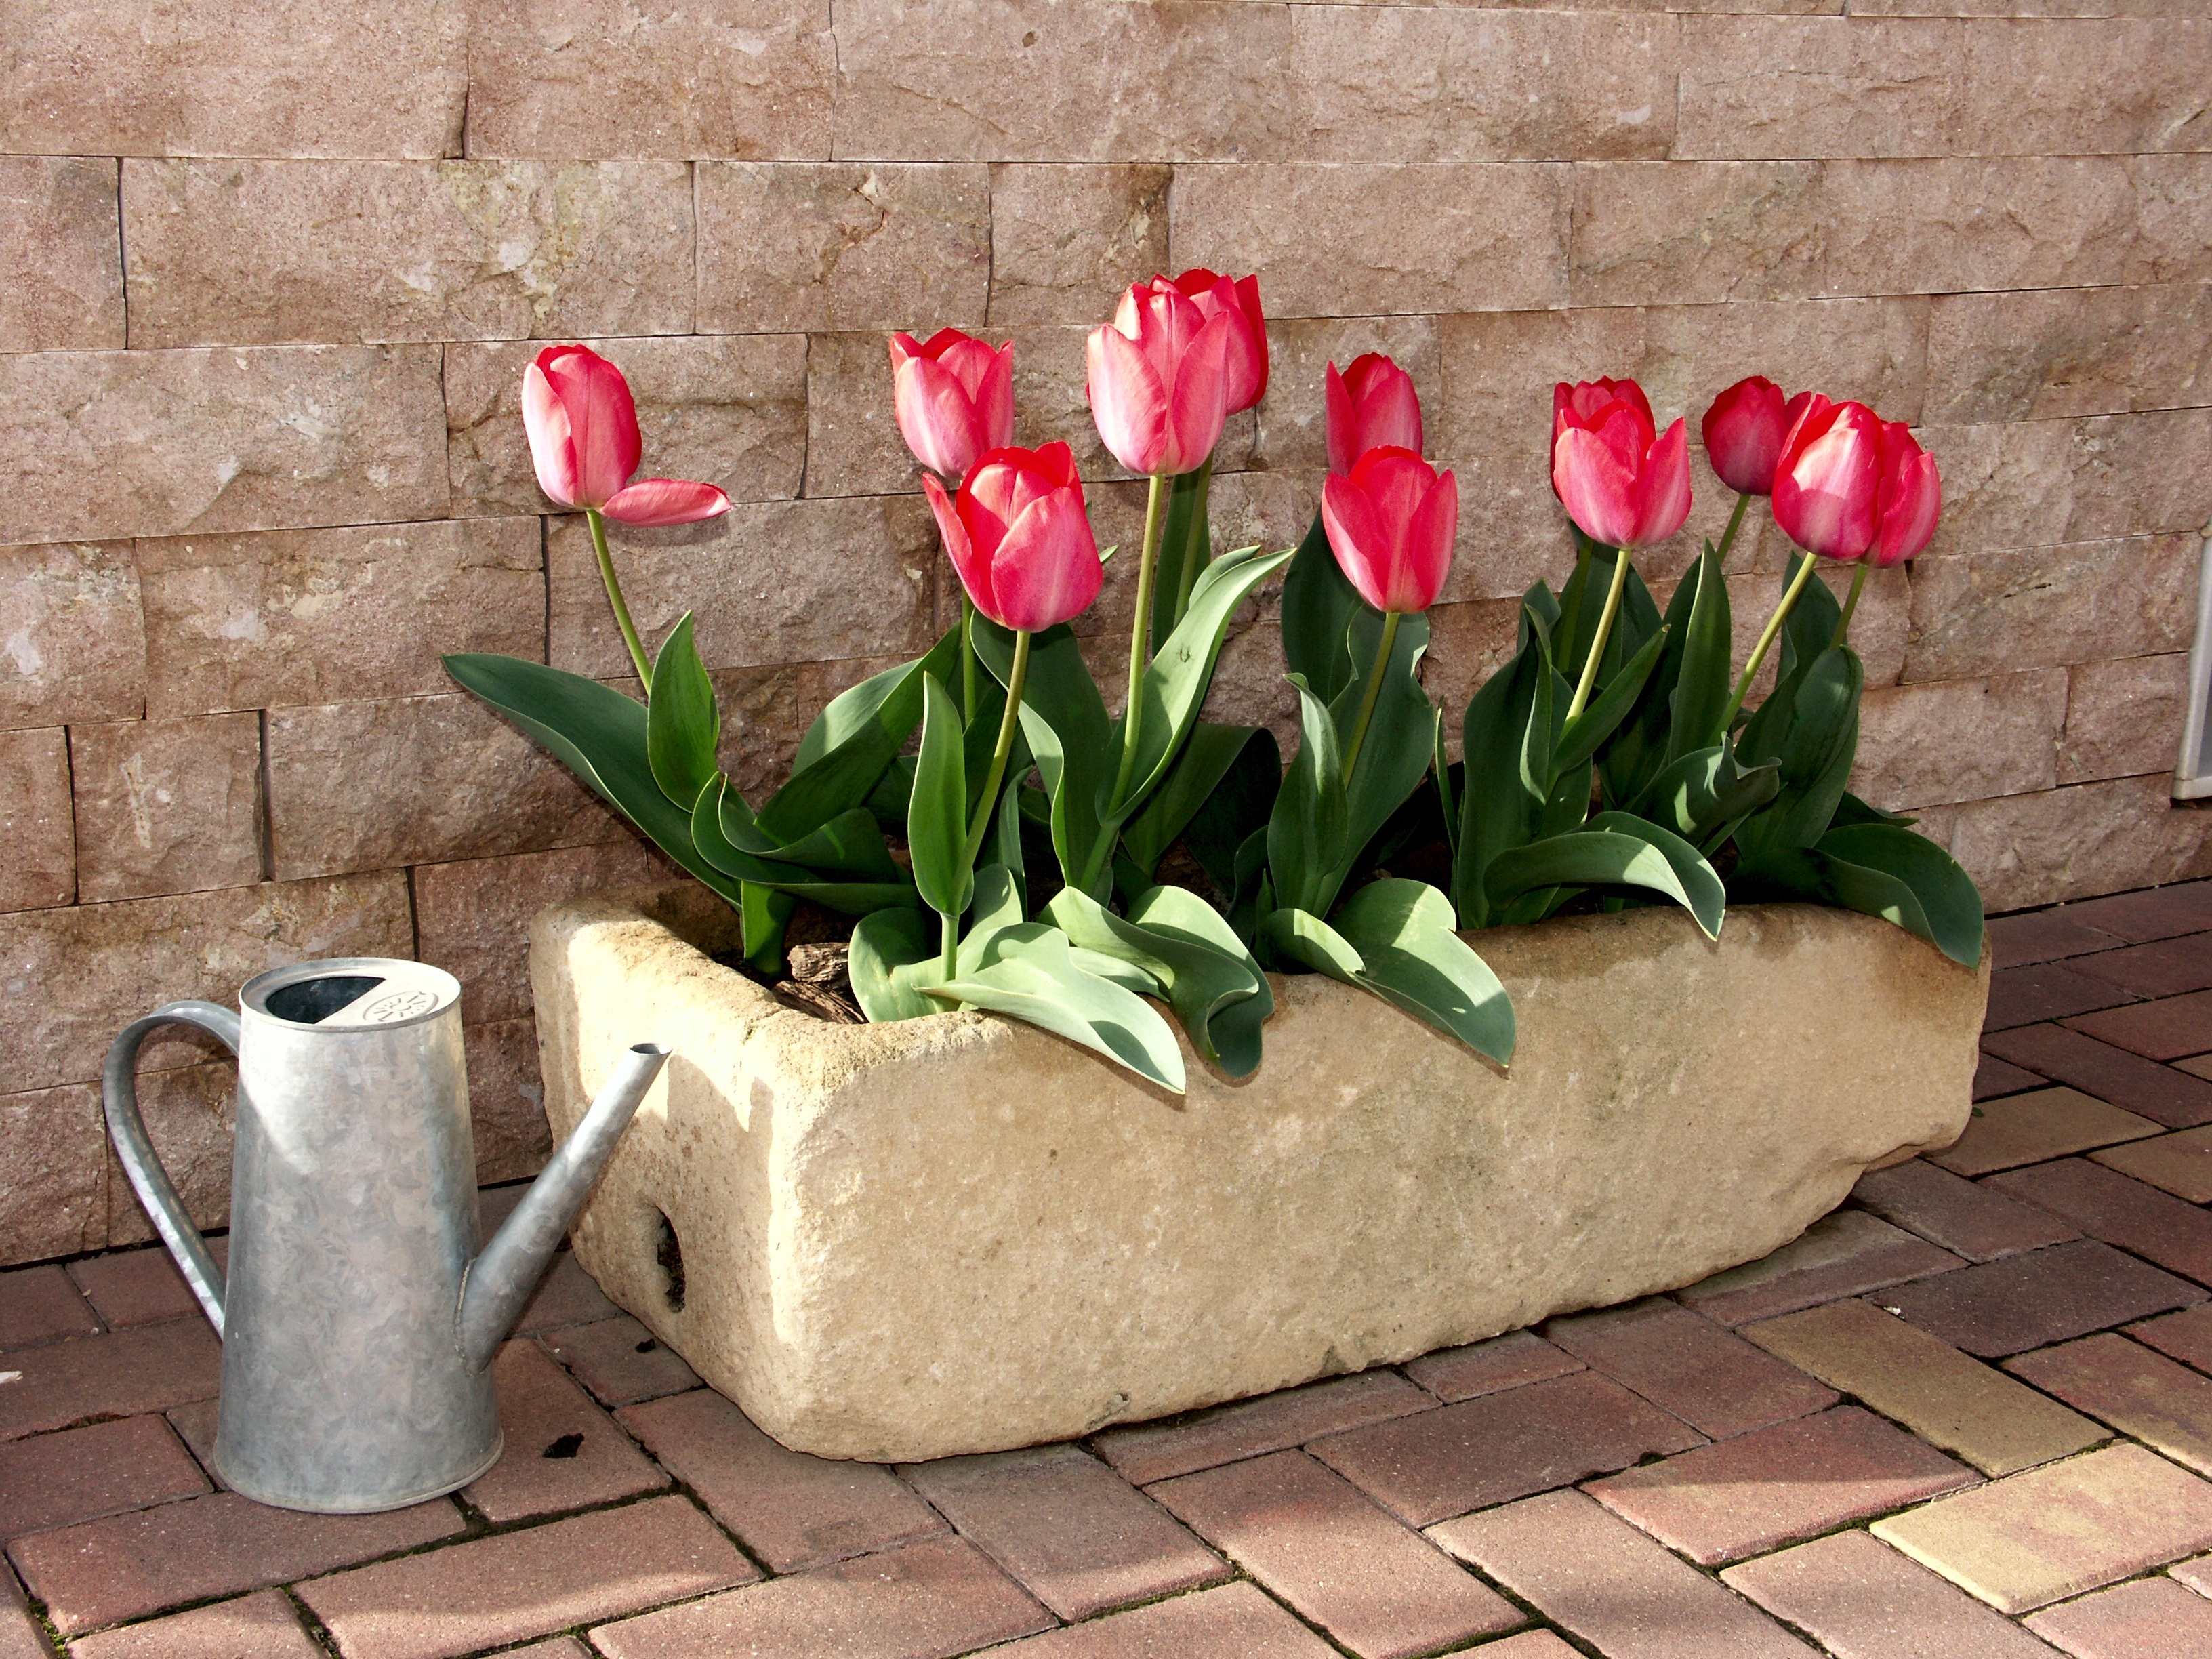
plant, flower, tulip, red, garden, flowers, decorative, flowerpot, tulips, floristry, flowering plant, floral design, land plant, flower arranging